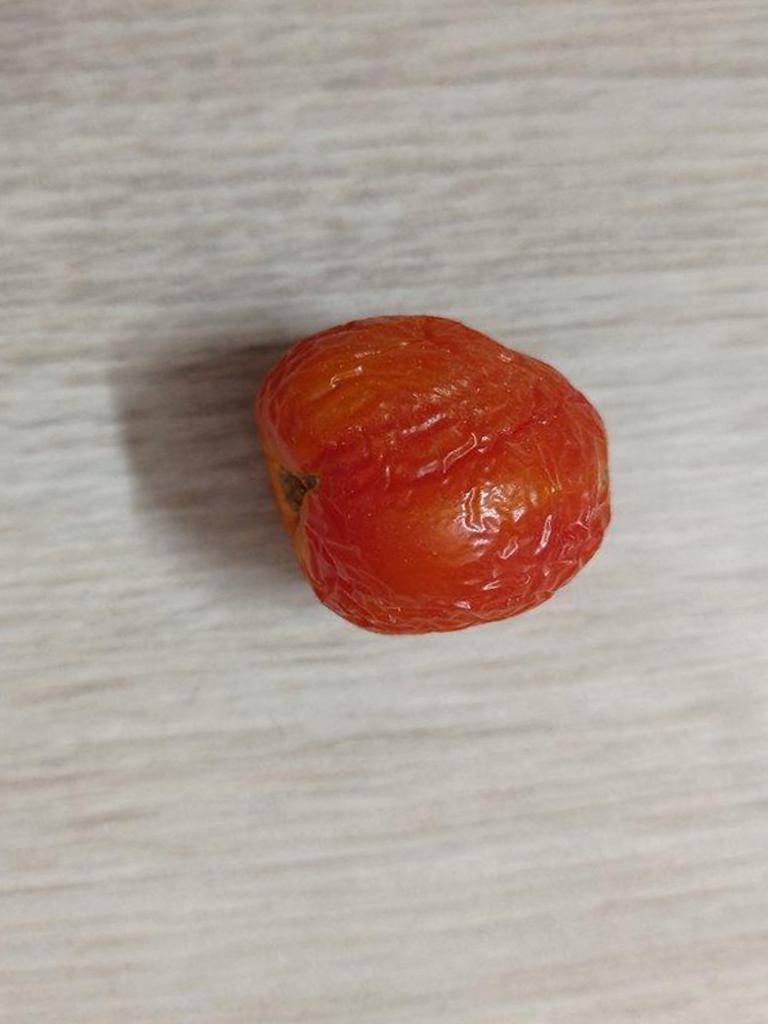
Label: Rotten